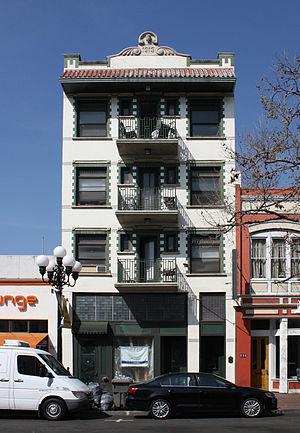
Le Lincoln Hotel (1913) à San Diego, Californie